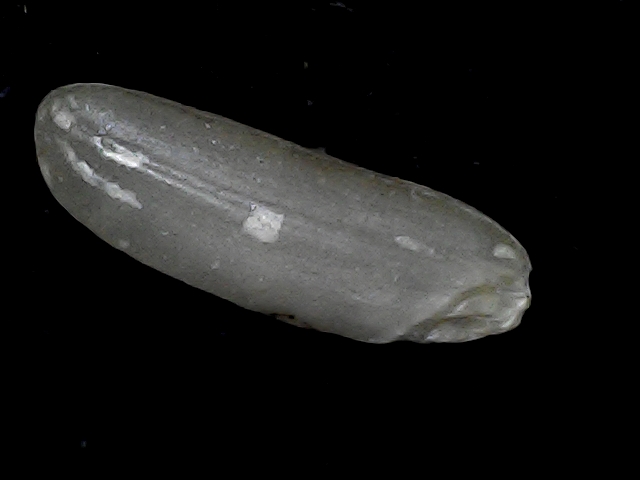
Rice variety: BD85